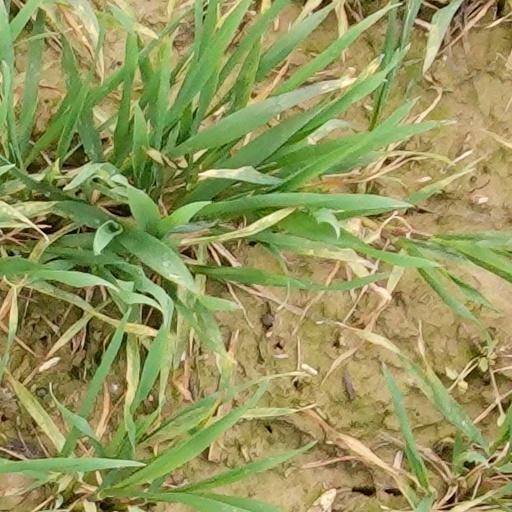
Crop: wheat